Brothers Grimm

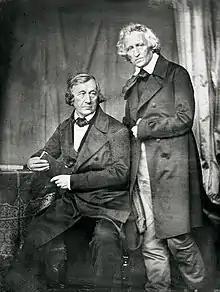
Wilhelm and Jacob Grimm in 1847 (daguerreotype)

In 1840, Savigny and Bettina von Arnim appealed successfully to Frederick William IV of Prussia on behalf of the brothers, who were offered posts at the University of Berlin. In addition to teaching posts, the Academy of Sciences offered them stipends to continue their research. Once they had established their household in Berlin they directed their efforts towards the work on the German dictionary and continued to publish their research. Jacob turned his attention to researching German legal traditions and the history of the German language, which was published in the late 1840s and early 1850s; Wilhelm began researching medieval literature while editing new editions of .